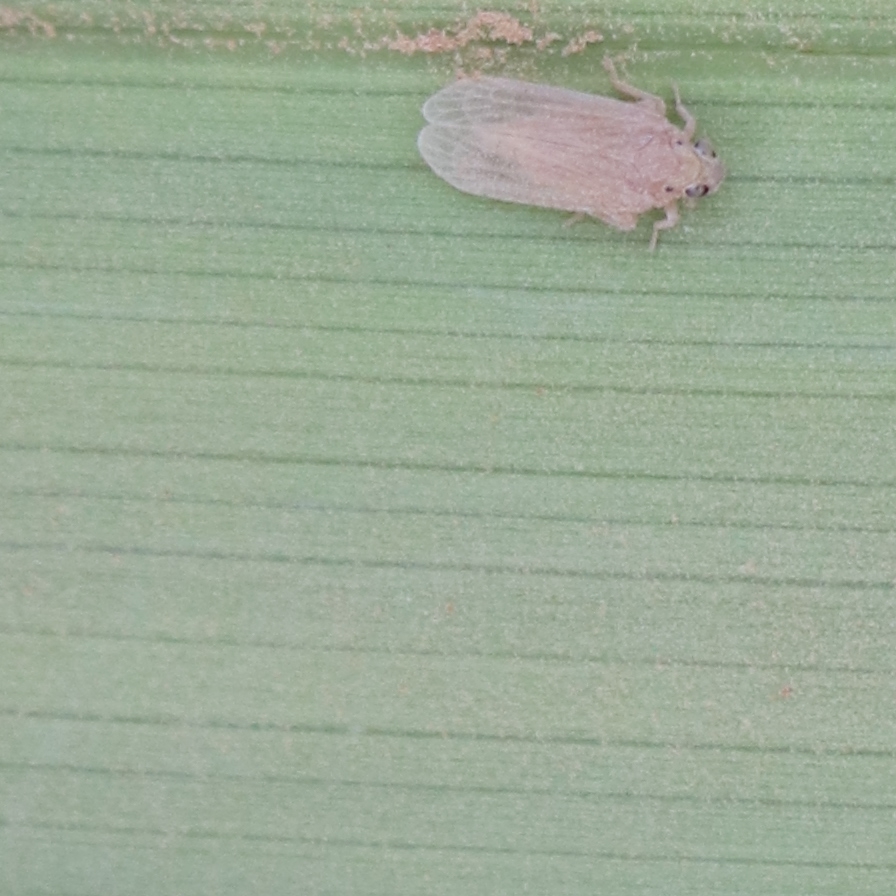
Label: Bug